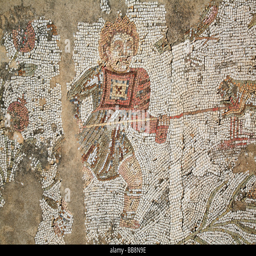
mosaic of a gladiator fighting a lion with a spear